Deer management

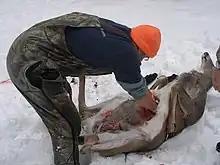
Hunter field dressing a deer

Deer hunting is a practice employed to regulate the population of deer. Hunting is a form of predation in which the deer are a food source or a trophy. Deer hunting is conducted in seasons that are regulated by government agency with tag limits for both bucks and does. Deer hunting can be conducted using a bow and arrow, rifle, muzzle loader or other approved weapons. Hunting is only an effective method of population control when antlerless deer are targeted. The hunting of bucks has little impact on the population over time because one buck is able to breed numerous does. Currently, hunting targeting antlerless deer is considered the most effective form of population control.